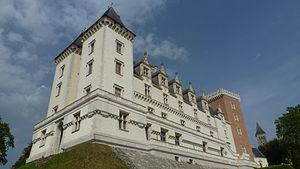
Château de Pau
Villes et Pays d’art et d’histoire est un label officiel français attribué depuis 1985 par le ministère de la Culture et de la Communication aux communes ou pays de France qui s’engagent dans une politique d’animation et de valorisation de leurs patrimoines bâti, naturel et industriel, ainsi que de l’architecture. Ce label succède à l’appellation « Ville d’art », disparue en 2005.